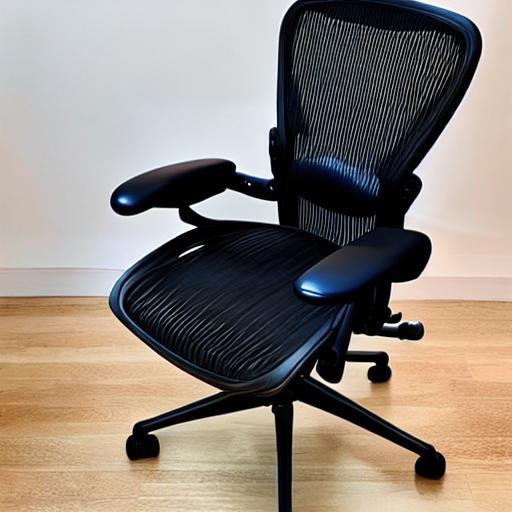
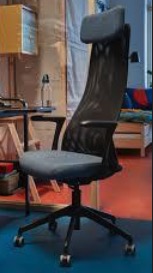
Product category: items_chair
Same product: no